Bendigo

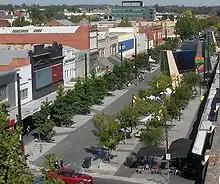
Hargreaves Mall, one of Bendigo's main shopping areas

According to the 2016 census of population, 92,379 people were in the Bendigo Urban Centre.